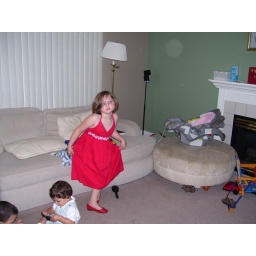
Lori's red dress that she just had to have with matching red shoes that she managed to outgrow in only two weeks.